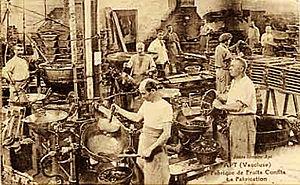
Glaçage des fruits confits en bassines de cuivre
Les fruits confits d'Apt sont une confiserie qui doit son essor, dès le XIVᵉ siècle, à la papauté d'Avignon. La gamme de ces fruits confits va des cerises, melons, abricots, figues, poires, prunes, clémentines, à l'angélique, en passant par les écorces d'orange et de citron, le cédrat et l'ananas.
Les fruits confits, glacés au sucre, sont utilisés en pâtisserie pour la décoration des gâteaux. Ils peuvent être également consommés seuls, comme dessert ou sucrerie.